Beau Brummell

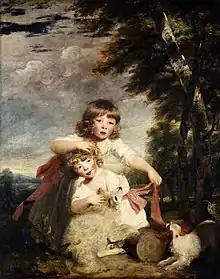
Sir Joshua Reynolds, "The Brummel Children", 1780s. George is the younger.

Brummell was born in Downing Street, London, the younger son of William Brummell ( 1795), Private Secretary to the Prime Minister, Lord North, and Mary (née Richardson, daughter of the Keeper of the Lottery Office). North rated William Brummell highly, procuring for him appointments including those he held at the time of his death, namely Receiver of the Duties on Uninhabited Houses in London and Middlesex, Comptroller of the Hawkers' and Pedlars' Office, and Agent and Paymaster to the out-pensioners of Chelsea Hospital; these gave William about £2,500 per annum. On his retirement from politics, William had bought Donnington Grove in Berkshire and served as High Sheriff of Berkshire in 1788. William was the son of another William Brummell ( 1770), who had been valet to a Lincolnshire politician, Charles Monson, and, reckoned "an excellent servant", met with some success despite his modest origins through patronage and good fortune; he went into business as a confectioner in Bury Street, "in an area notorious for[...] high-class brothels", letting some rooms in the family's house for boarding. The statesman Charles Jenkinson, 1st Earl of Liverpool, stayed there for a time and got the younger William a clerical position at the Treasury, which led to his successful career.